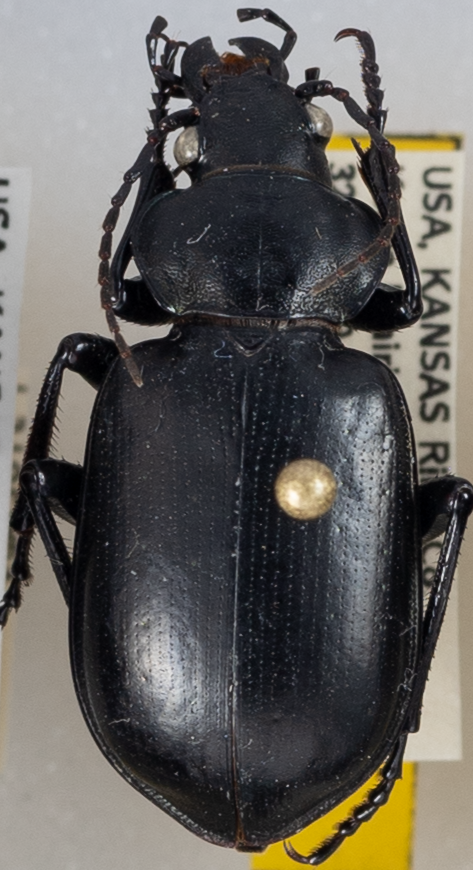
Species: Calosoma affine
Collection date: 2021-08-18
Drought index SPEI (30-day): -1.01
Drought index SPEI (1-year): -0.39
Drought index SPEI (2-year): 0.03